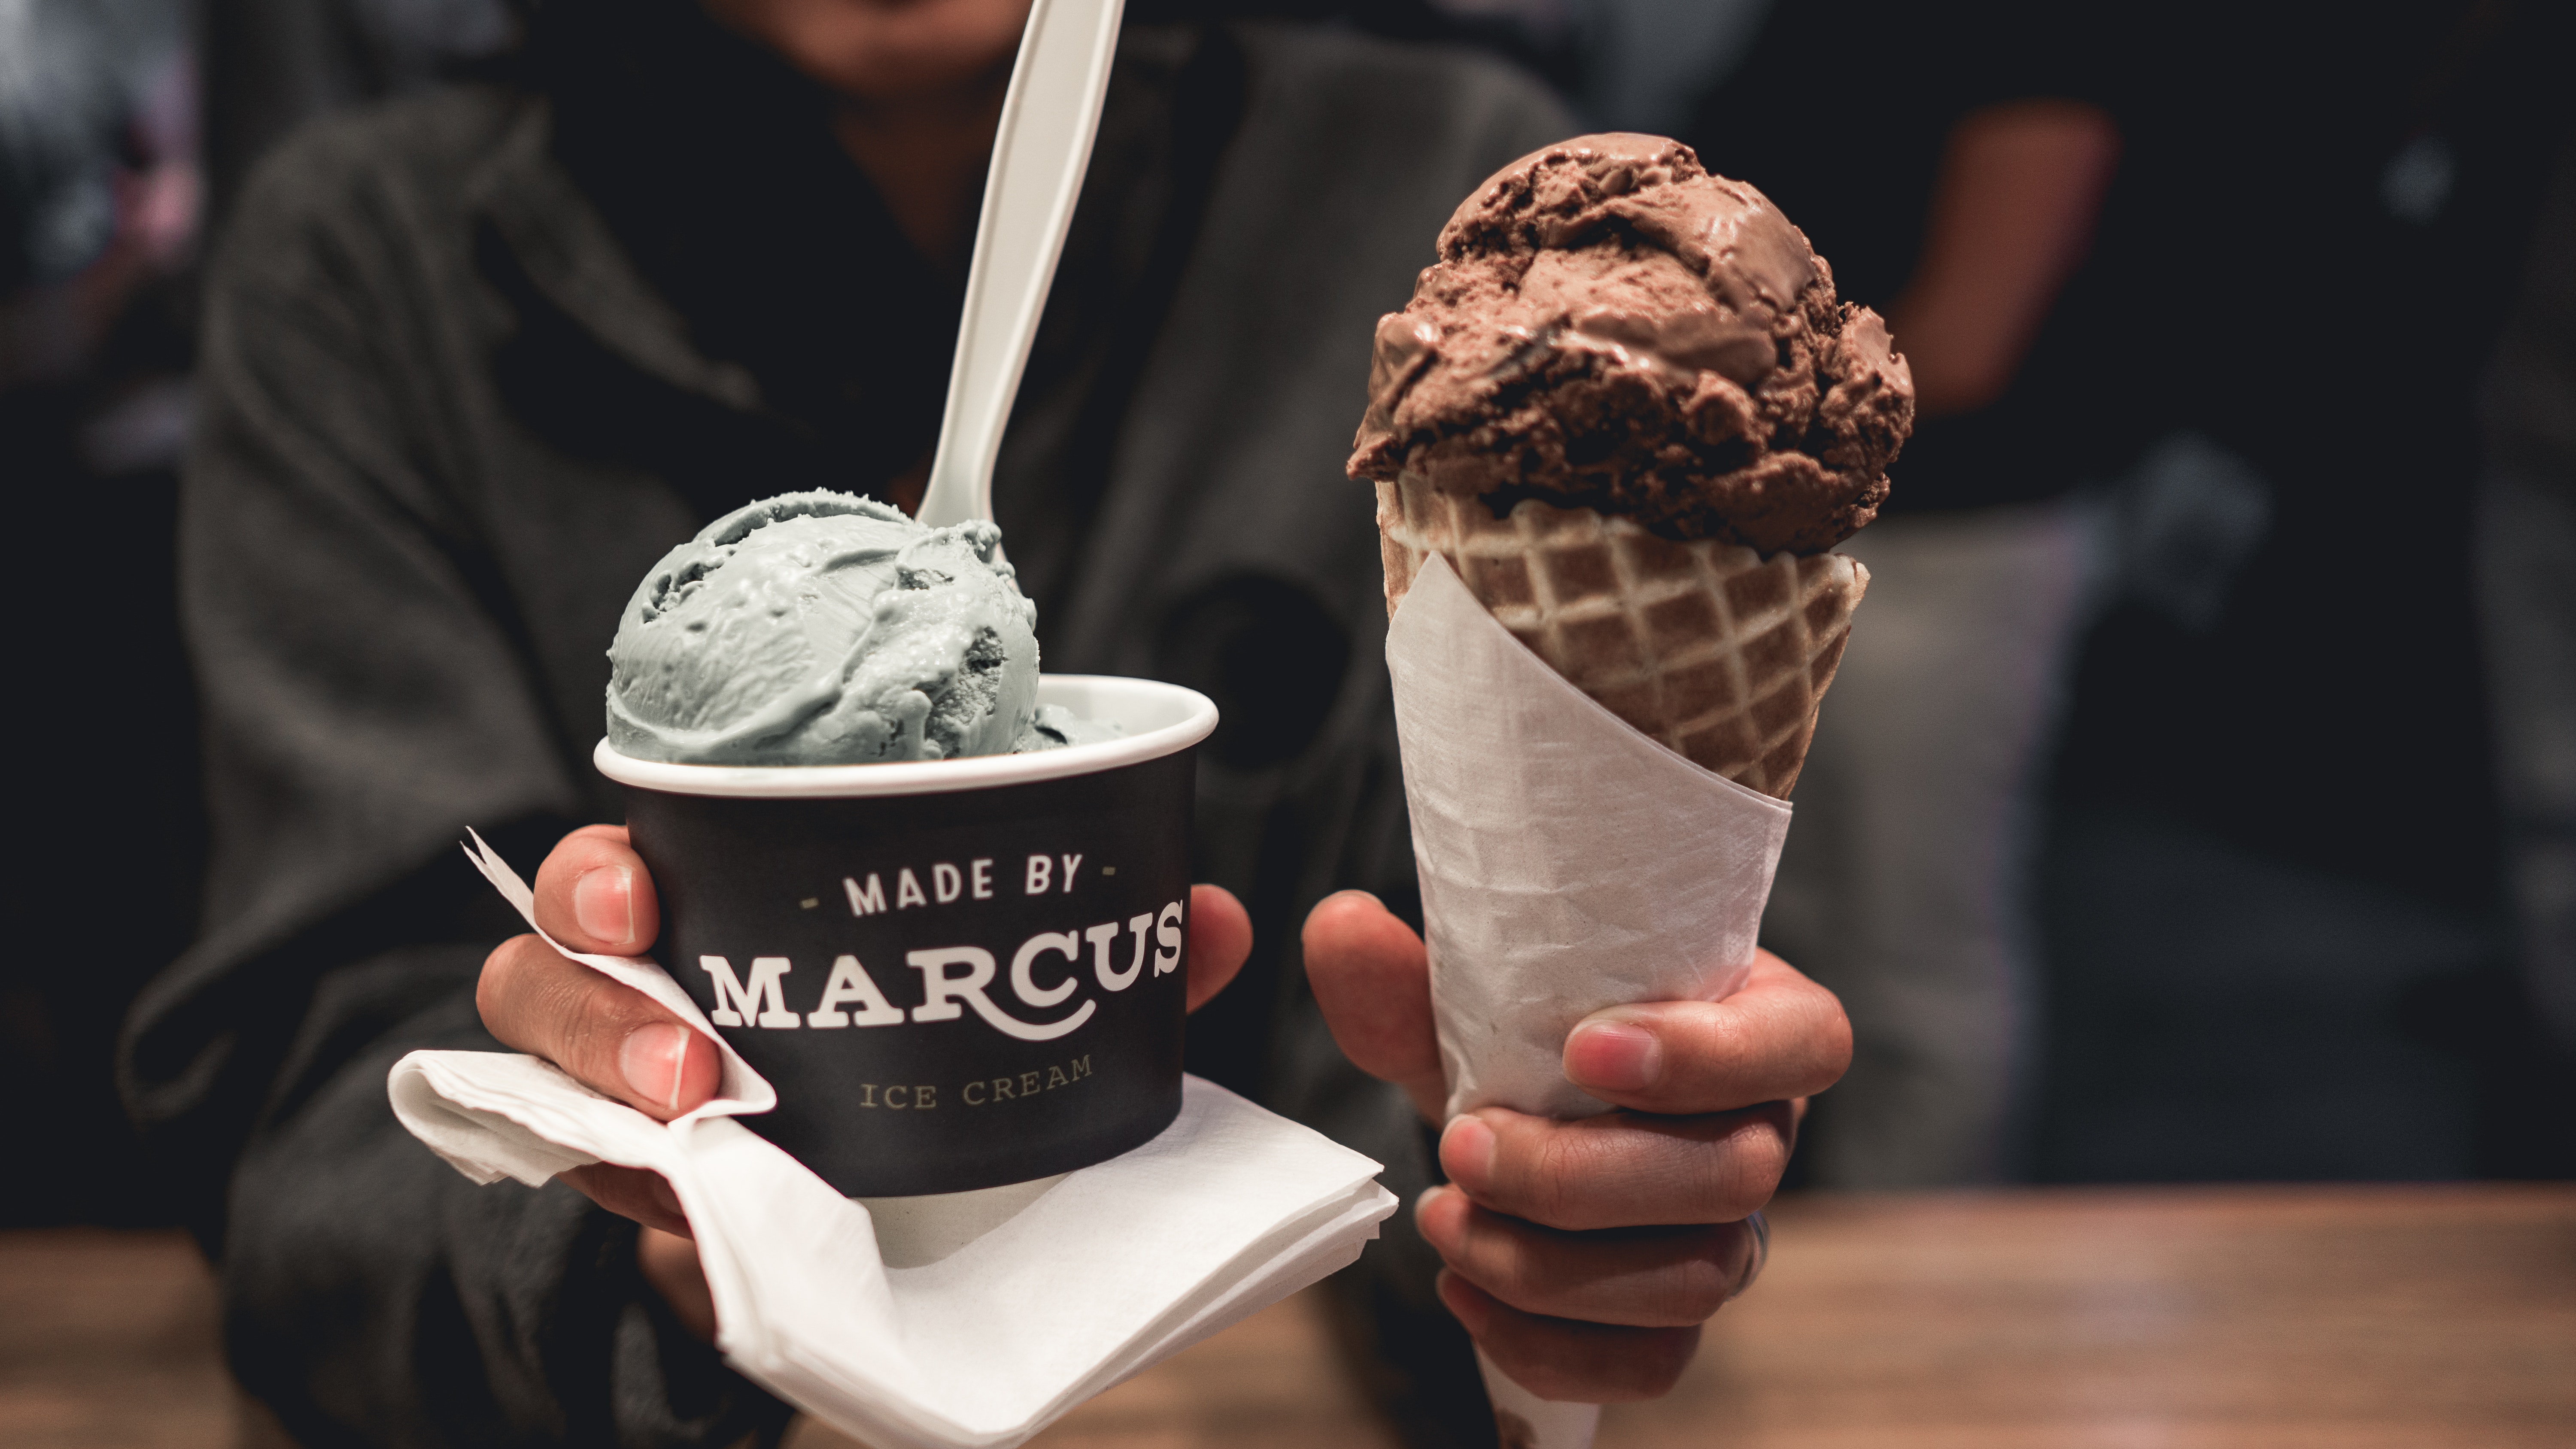
gelato, ice cream, dondurma, food, frozen dessert, chocolate ice cream, dessert, sorbetes, dairy, cuisine, sundae, ice cream cone, Soft Serve Ice Creams, cream, dish, frozen yogurt, ingredient, Soy ice cream, affogato, sweetness, dame blanche